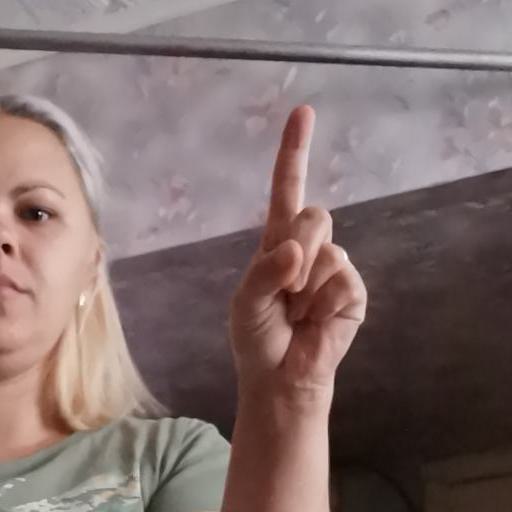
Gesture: one